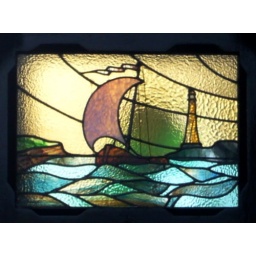
Seen in Bishopston - a light house and boat with sail in stained glass.